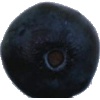
Label: Blueberry 1